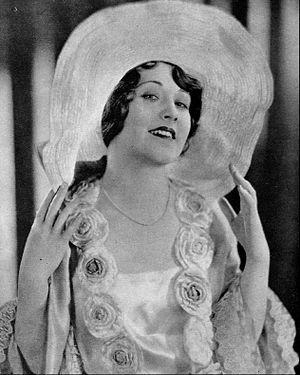
Ann Christy est une actrice américaine, née à Logansport le 31 mai 1905, et morte le 14 novembre 1987 à Vernon.